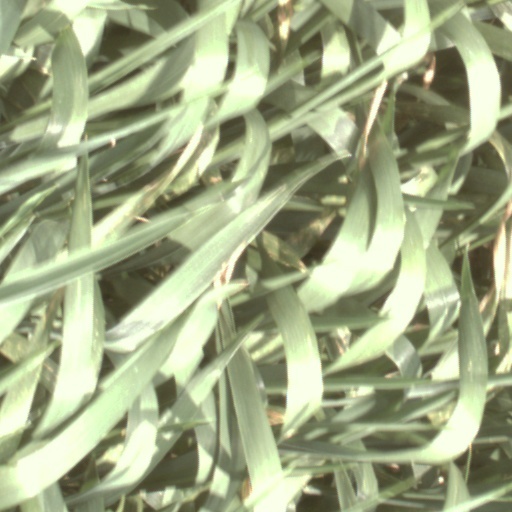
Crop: wheat